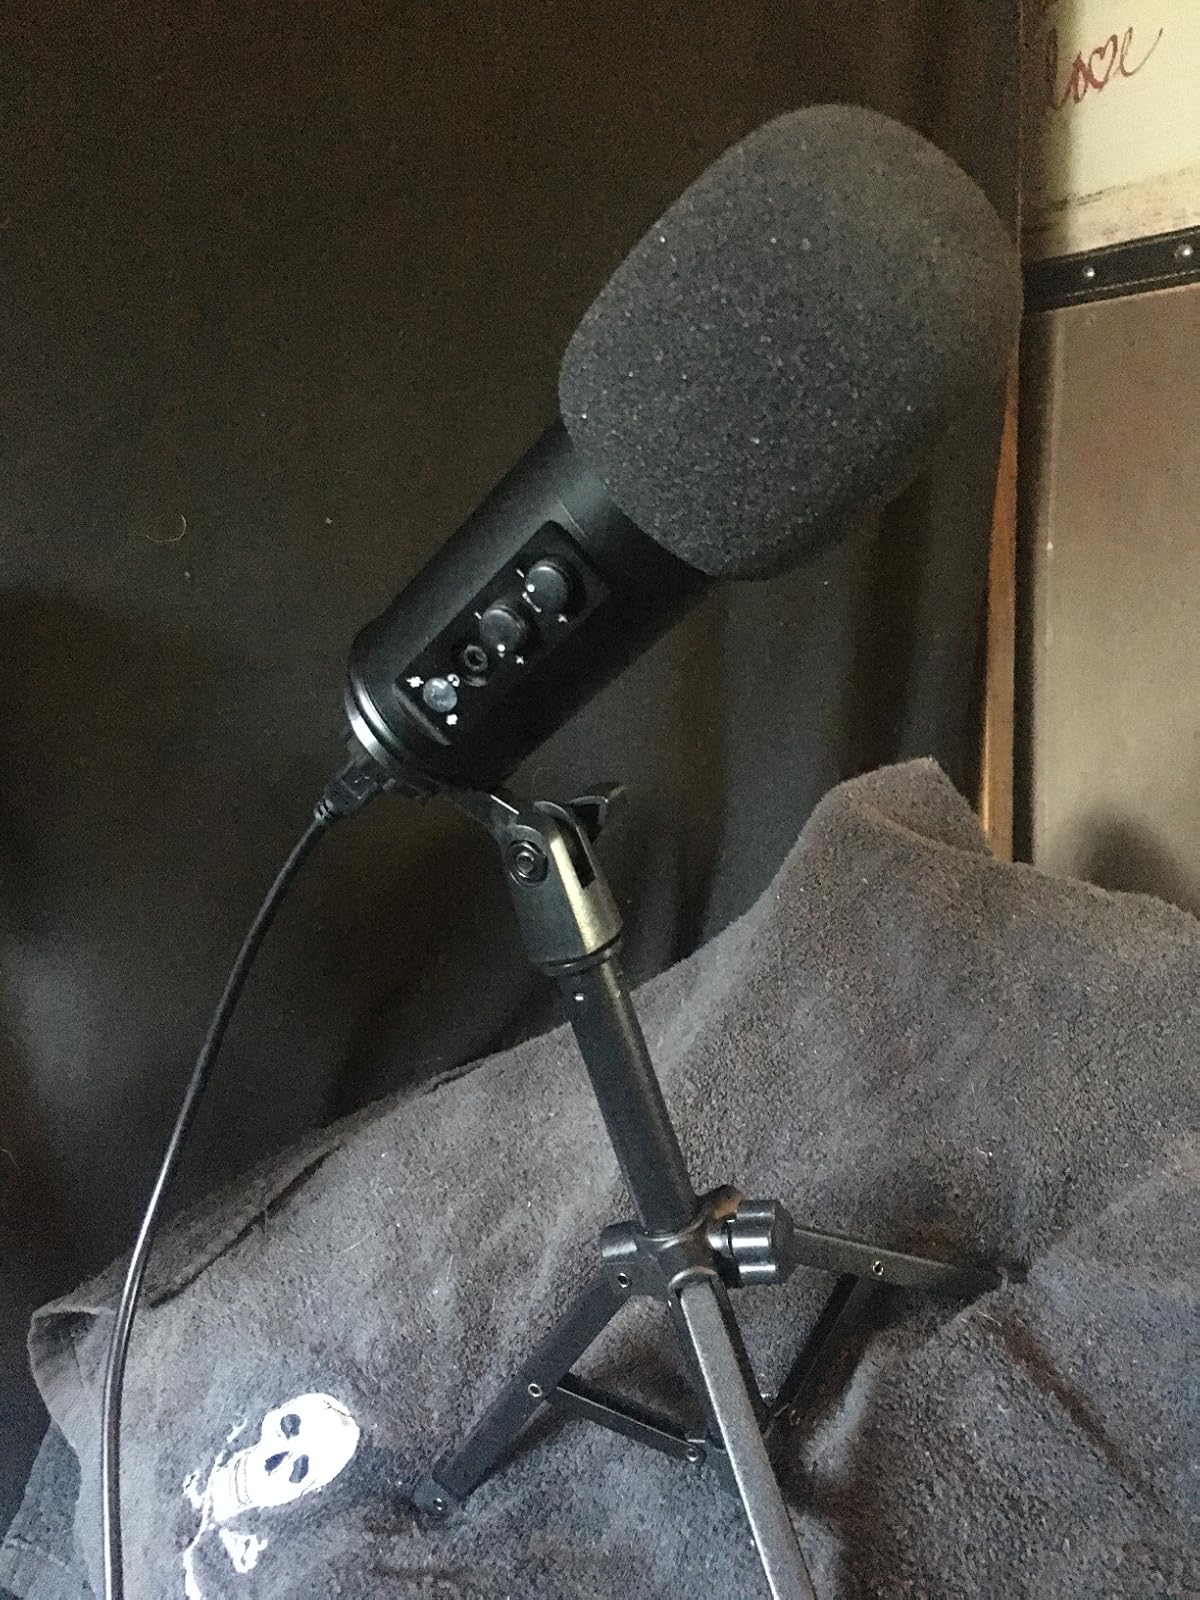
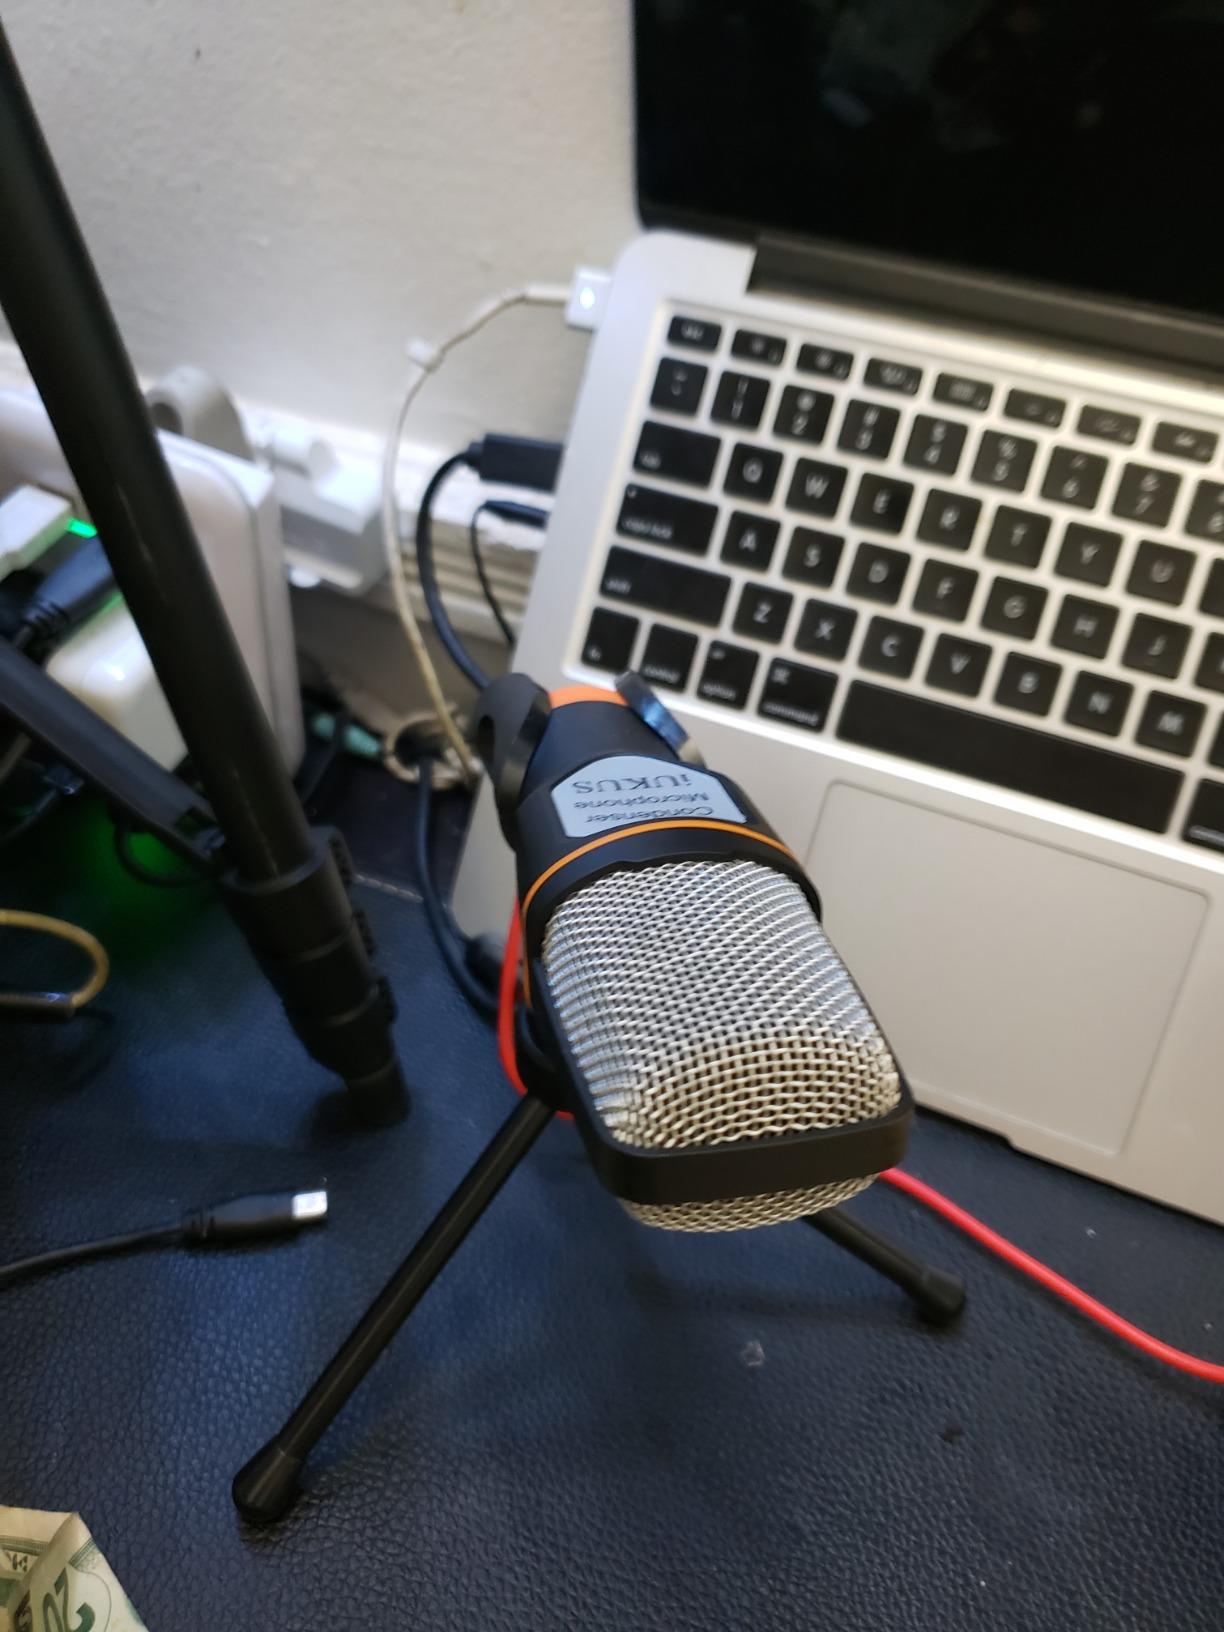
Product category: microphone
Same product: no